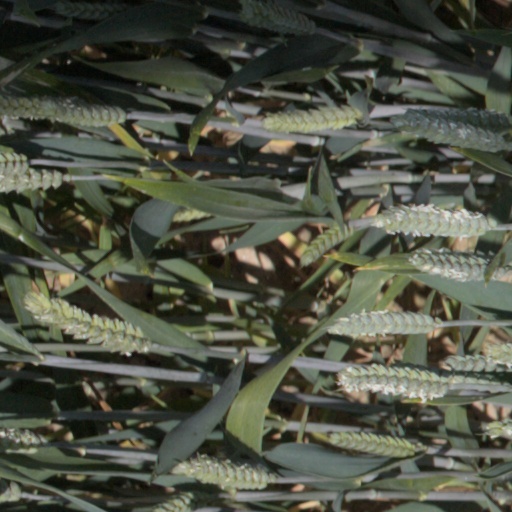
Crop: wheat